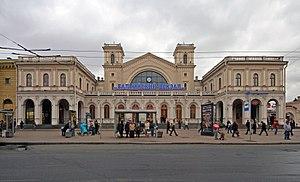
La gare Saint-Pétersbourg-Baltique est une gare ferroviaire de Saint-Pétersbourg, l'une des plus fréquentées en Russie par le volume de trafic de banlieue.